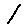
Label: 1